HMH-461

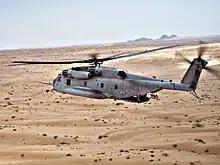
A CH-53E flown by HMH-461 Det A attached to HMM-365(REIN) flies over the Red Desert south of Kandahar, Afghanistan in support of Operation Azada Wosa.

At the same time that the squadron main body was deployed to the Horn of Africa, HMH-461's Marines supporting the 22 MEU also encountered difficult flying in the treacherous mountains of Afghanistan. The 22 MEU ACE was stationed at the Kandahar airport in support of Operation Enduring Freedom and designated as part of Task Force Linebacker. The CH-53E proved invaluable in the challenging environmental conditions of Afghanistan. Throughout the spring and summer, the detachment helped efforts to battle Taliban forces, register 58,000 Afghan voters, and treat 2,000 medical and dental patients. After their successful 7-month deployment, the Ironhorses attached to HMM-266 returned to MCAS New River on 16 September 2004.